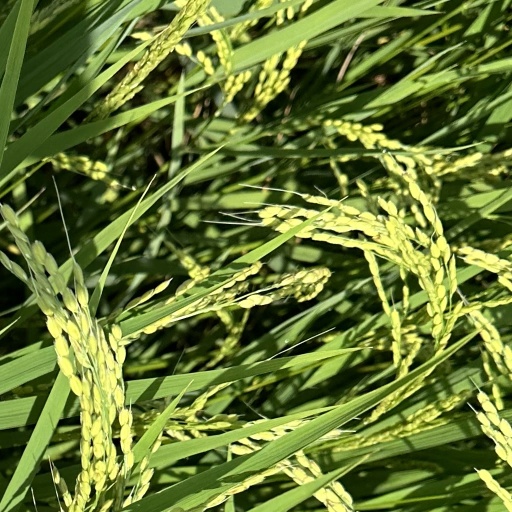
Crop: rice